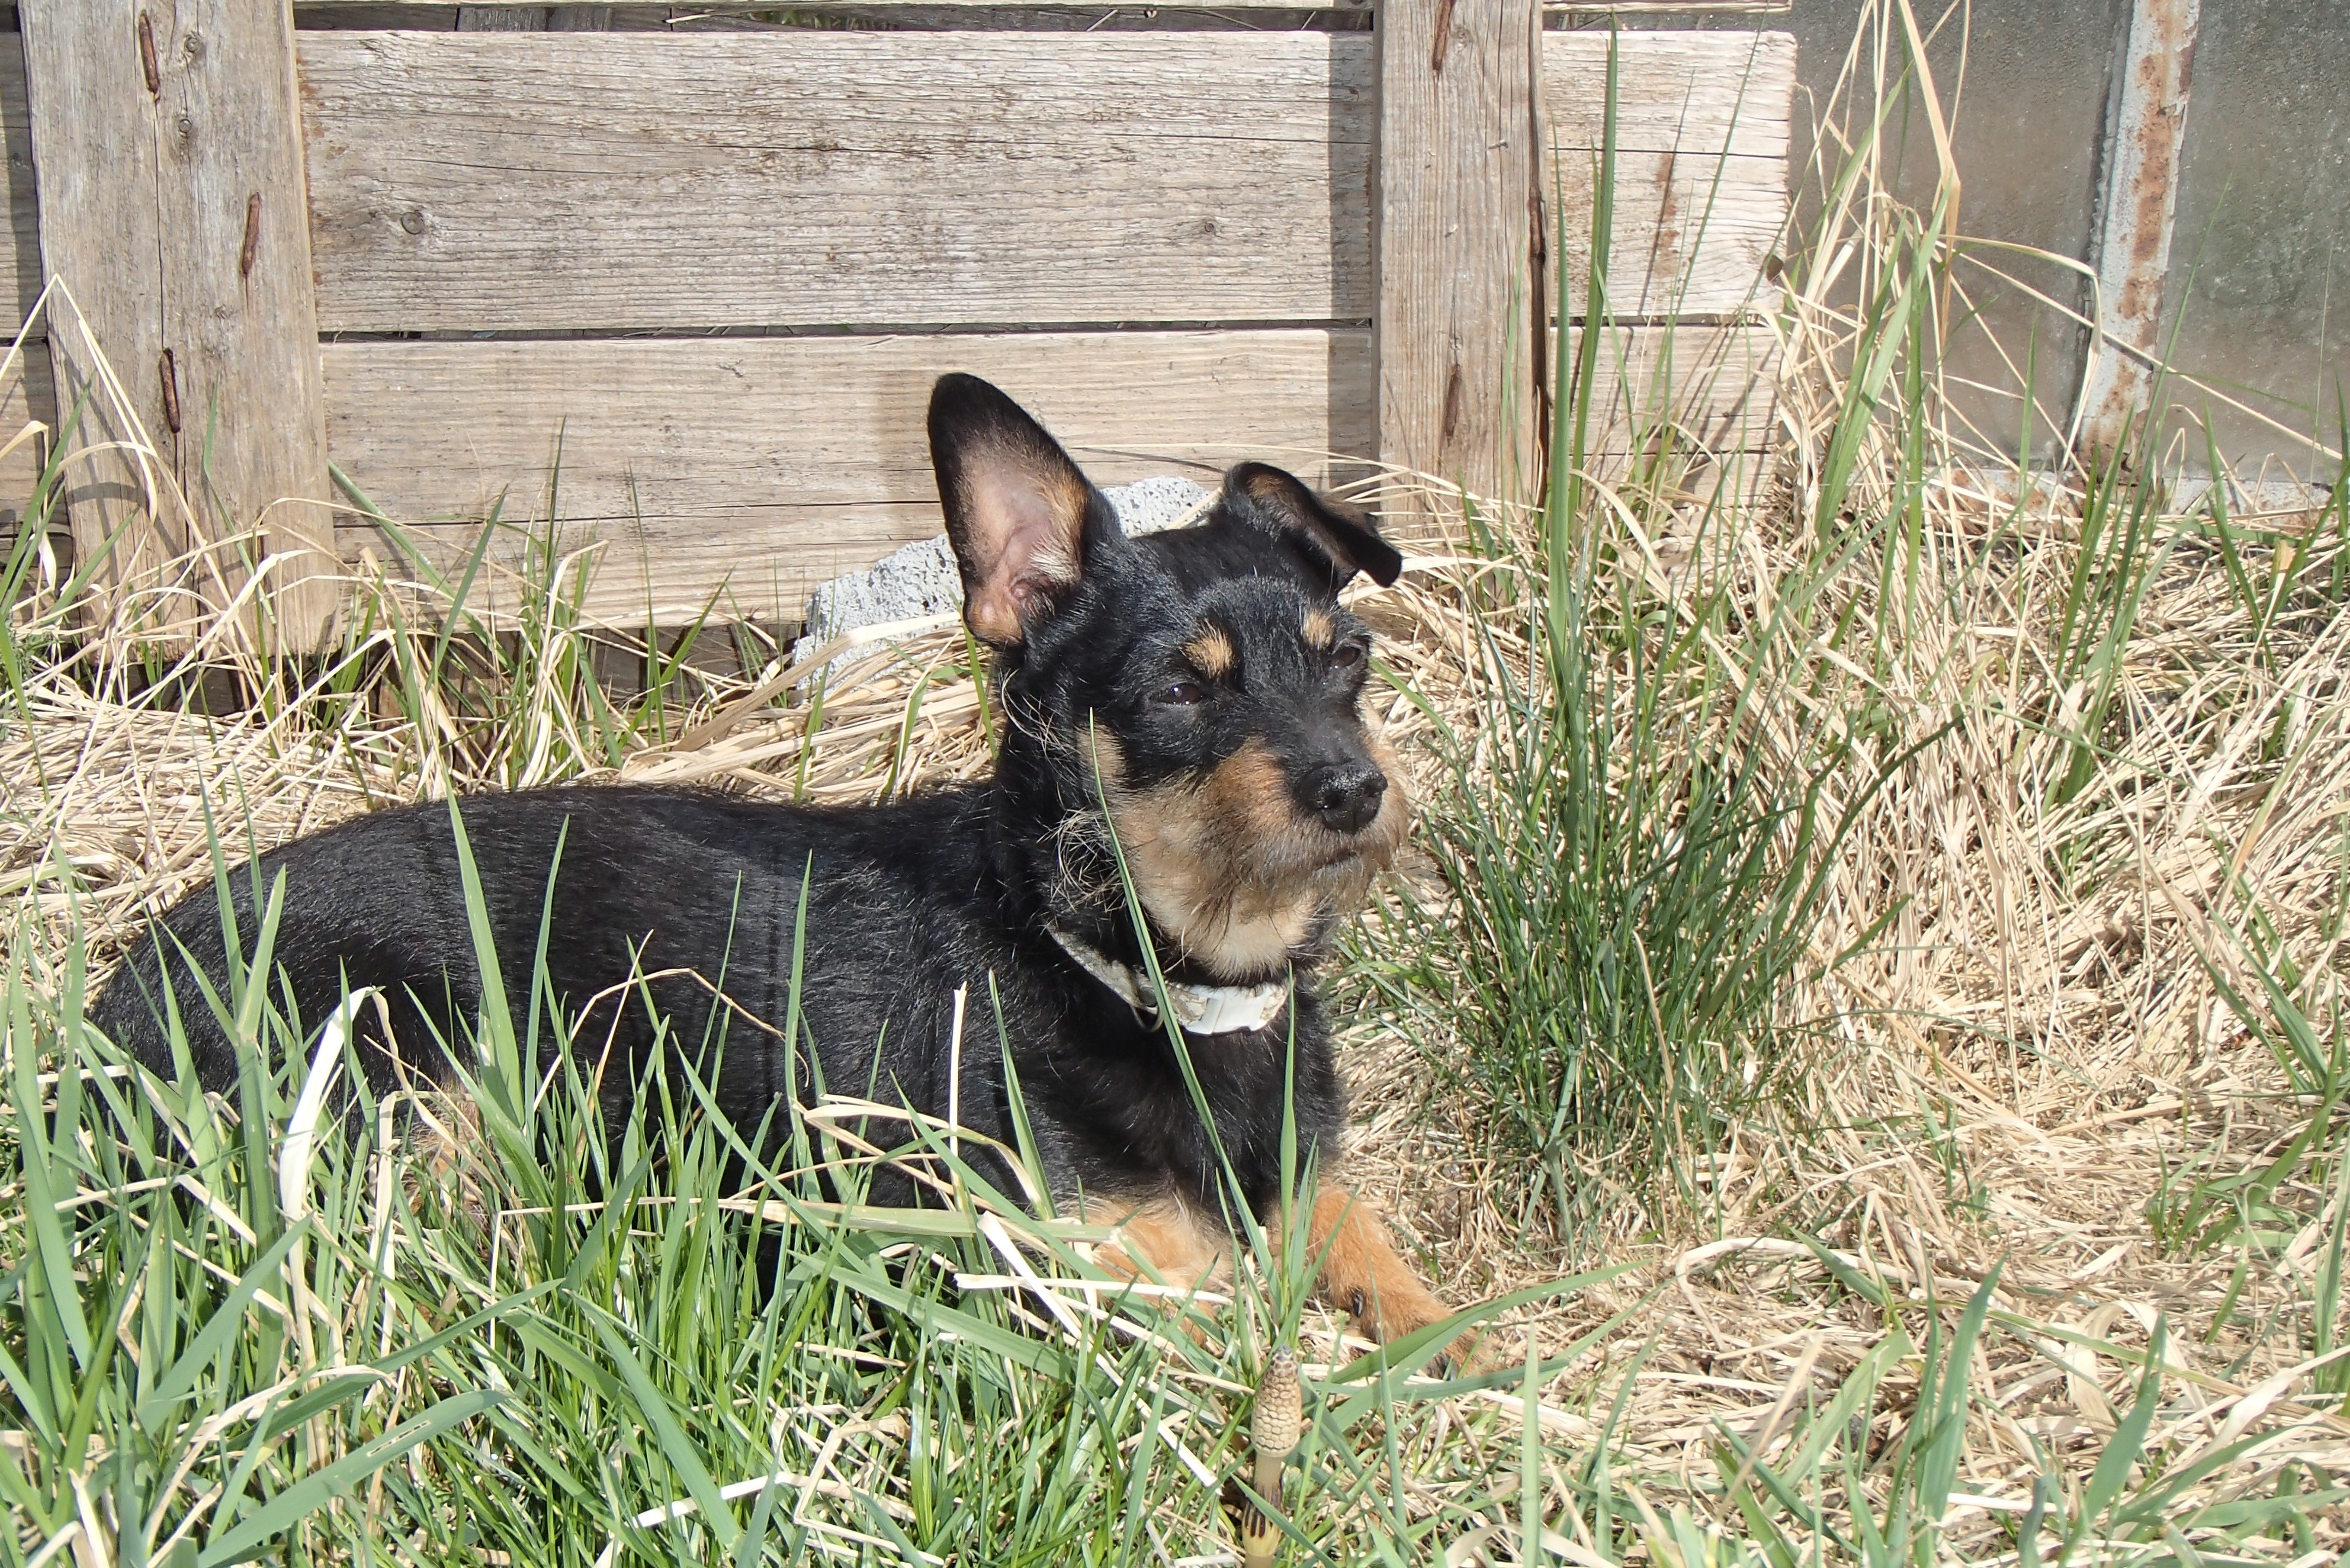
dog, animal, pet, mammal, rest, outdoors, vertebrate, dog breed, terrier, australian cattle dog, dog like mammal, vulnerable native breeds